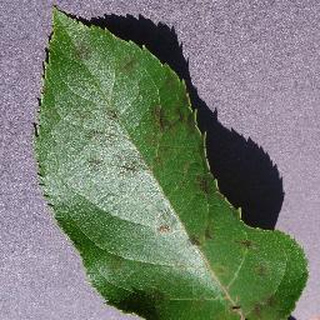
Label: apple_apple_scab